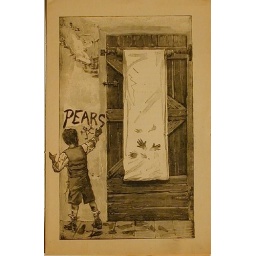
pears...roll towel often in kitchen...pole across door